Helston

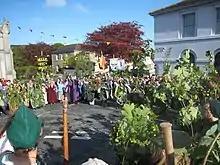
The Hal an Tow celebration

A free chapel of ease perhaps also built for Edmund, Earl of Cornwall before 1283 was dissolved by the chantries act 1547 and turned into Helston's coinage hall. This was later demolished by public subscription raised by Helston's sitting M.P., Charles Abbot, following his return in the 1796 general election.